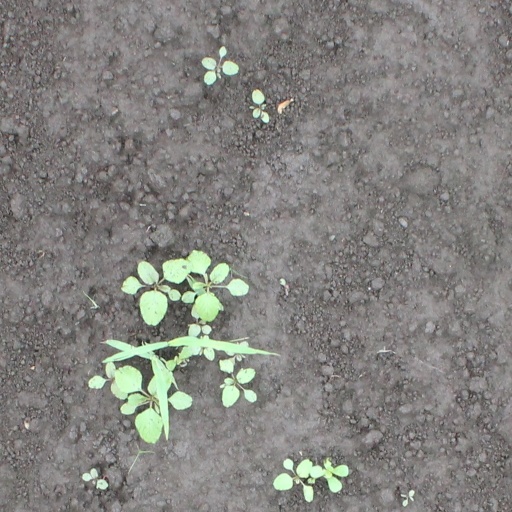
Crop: soybean